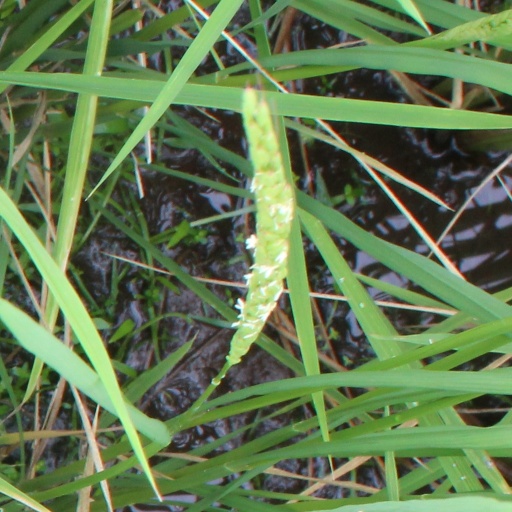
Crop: rice